The Borderline

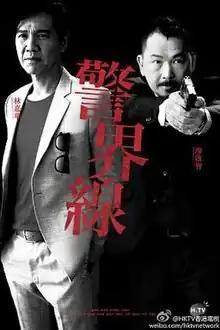

The Borderline is a police procedural television series produced by Hong Kong Television Network. Each episode costs HK$1 million to produce. The first episode premiered on November 19, 2014.